Gokoku-ji

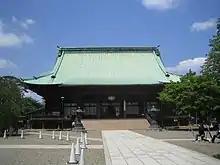
Honden (main hall), an Important Cultural Property of Japan

is a Shingon Buddhist temple in Tokyo's Bunkyō.